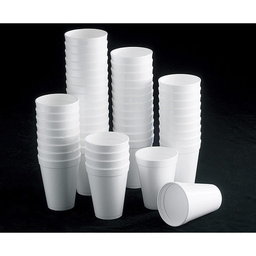
Label: paper